Richard Rohr

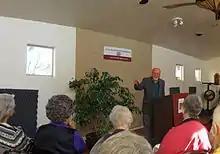
Webcast with Rohr

Richard Rohr, (born 1943) is an American Franciscan priest and writer on spirituality based in Albuquerque, New Mexico. He was ordained to the priesthood in the Roman Catholic Church in 1970, founded the New Jerusalem Community in Cincinnati in 1971, and the Center for Action and Contemplation in Albuquerque in 1987. In 2011, PBS called him "one of the most popular spirituality authors and speakers in the world".